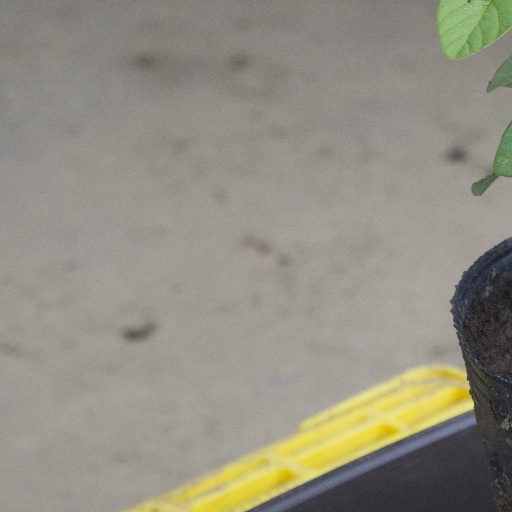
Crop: soybean